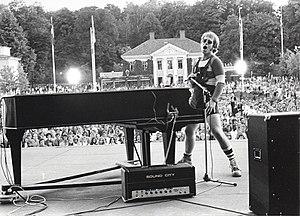
Sir Elton Hercules John, né Reginald Kenneth Dwight le 25 mars 1947 à Pinner dans le Grand Londres, est un auteur-compositeur-interprète anglais. Il est aussi acteur et producteur de cinéma occasionnellement, puisqu'il a joué autant au cinéma que dans des séries télévisées et produit Rocketman.